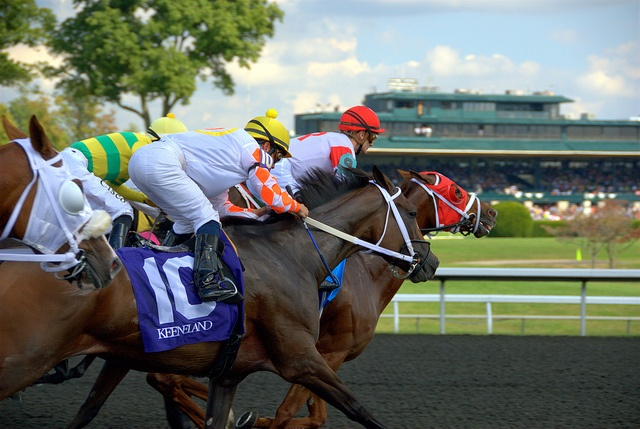
A group of men in jockey outfits racing horses.
A group of athletes race horses on a racing track.
Racehorses and their riders racing on a track.
A group of men riding on the backs of brown horses.
The action at a horse race with a green grandstand in the background.